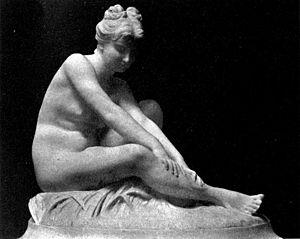
Baigneuse
Nestor Émile Joseph Carlier, né à Cambrai le 3 janvier 1849 et mort à Paris le 11 avril 1927, est un sculpteur français.